Annabelle Gurwitch

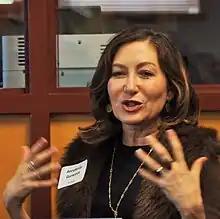
Gurwitch at the Annapolis Book Festival in 2018

Annabelle Gurwitch is an American author, actress and television host most recognizable from her stint as a hostess on "Dinner and a Movie" on TBS, and an activist associated with environmental issues and secular humanism. She also was recognized as one of the 100 Influential Women in Oncology by OncoDaily.